Josh Watson (American football)

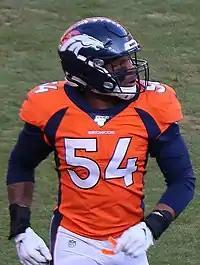
Watson with the Denver Broncos in 2019

Josh Watson (born May 20, 1996) is an American professional football linebacker. He played college football at Colorado State.